O. M. Wozencraft

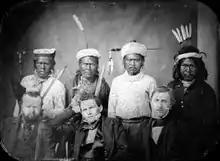
Original title: "Maidu Headmen with Treaty Commissioners". Wozencraft is seated center front. Image was captured on or around August 1, 1851 at Bidwell's Ranch at Big Chico Creek.

On July 8, 1850, President Millard Fillmore appointed Wozencraft as an Indian Agent of the United States. Salary and expenses were not provided to Wozencraft for this appointment. On October 15, 1850, his title as Indian Agent was suspended and he, Redick McKee and George W. Barbour were appointed "commissioners 'to hold treaties with various Indian tribes in the State of California,' as provided in the act of Congress approved September 30, 1850." In that role Wozencraft was paid eight dollars per day plus ten cents per mile travelled.